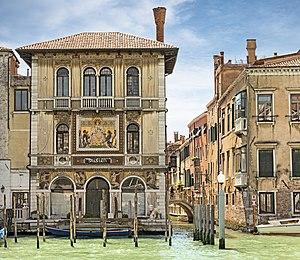
Le rio de la Fornasa est un canal de Venise dans le sestiere de Dorsoduro. Il est aussi appelé rio di San Gregorio.
Venise est une ville côtière du nord-est de l'Italie, sur les rives de la mer Adriatique. Elle s'étend sur un ensemble de 121 petites îles séparées par un réseau de canaux et reliées par 435 ponts. Située au milieu de la lagune vénète, entre les estuaires du Pô et du Piave, Venise est renommée pour cet emplacement exceptionnel ainsi que pour son architecture et son patrimoine culturel, qui lui valent une inscription au patrimoine mondial de l'UNESCO.
Le Grand Canal est la principale artère maritime qui traverse Venise, en Italie.
Dorsoduro est un des six sestieri de Venise. Il occupe la partie méridionale de la ville, au sud des sestieri de Santa Croce et San Polo, englobant également les îles situées au sud du canal de la Giudecca, à l'exception de l'île de San Giorgio Maggiore qui appartient au sestiere de San Marco.